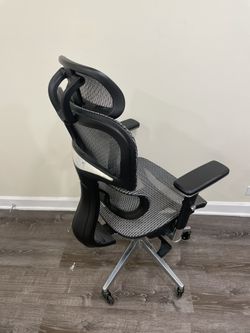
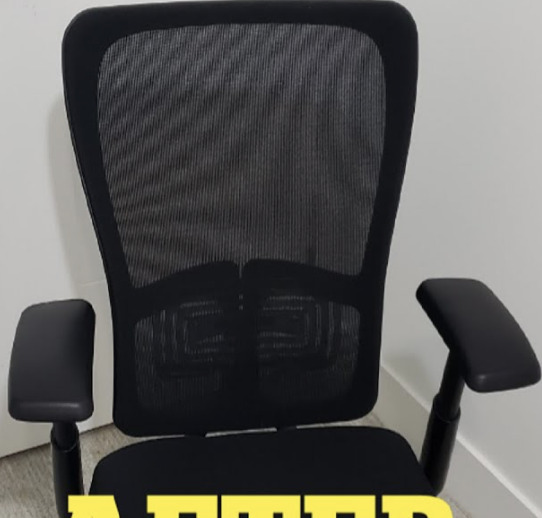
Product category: items_chair
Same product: no